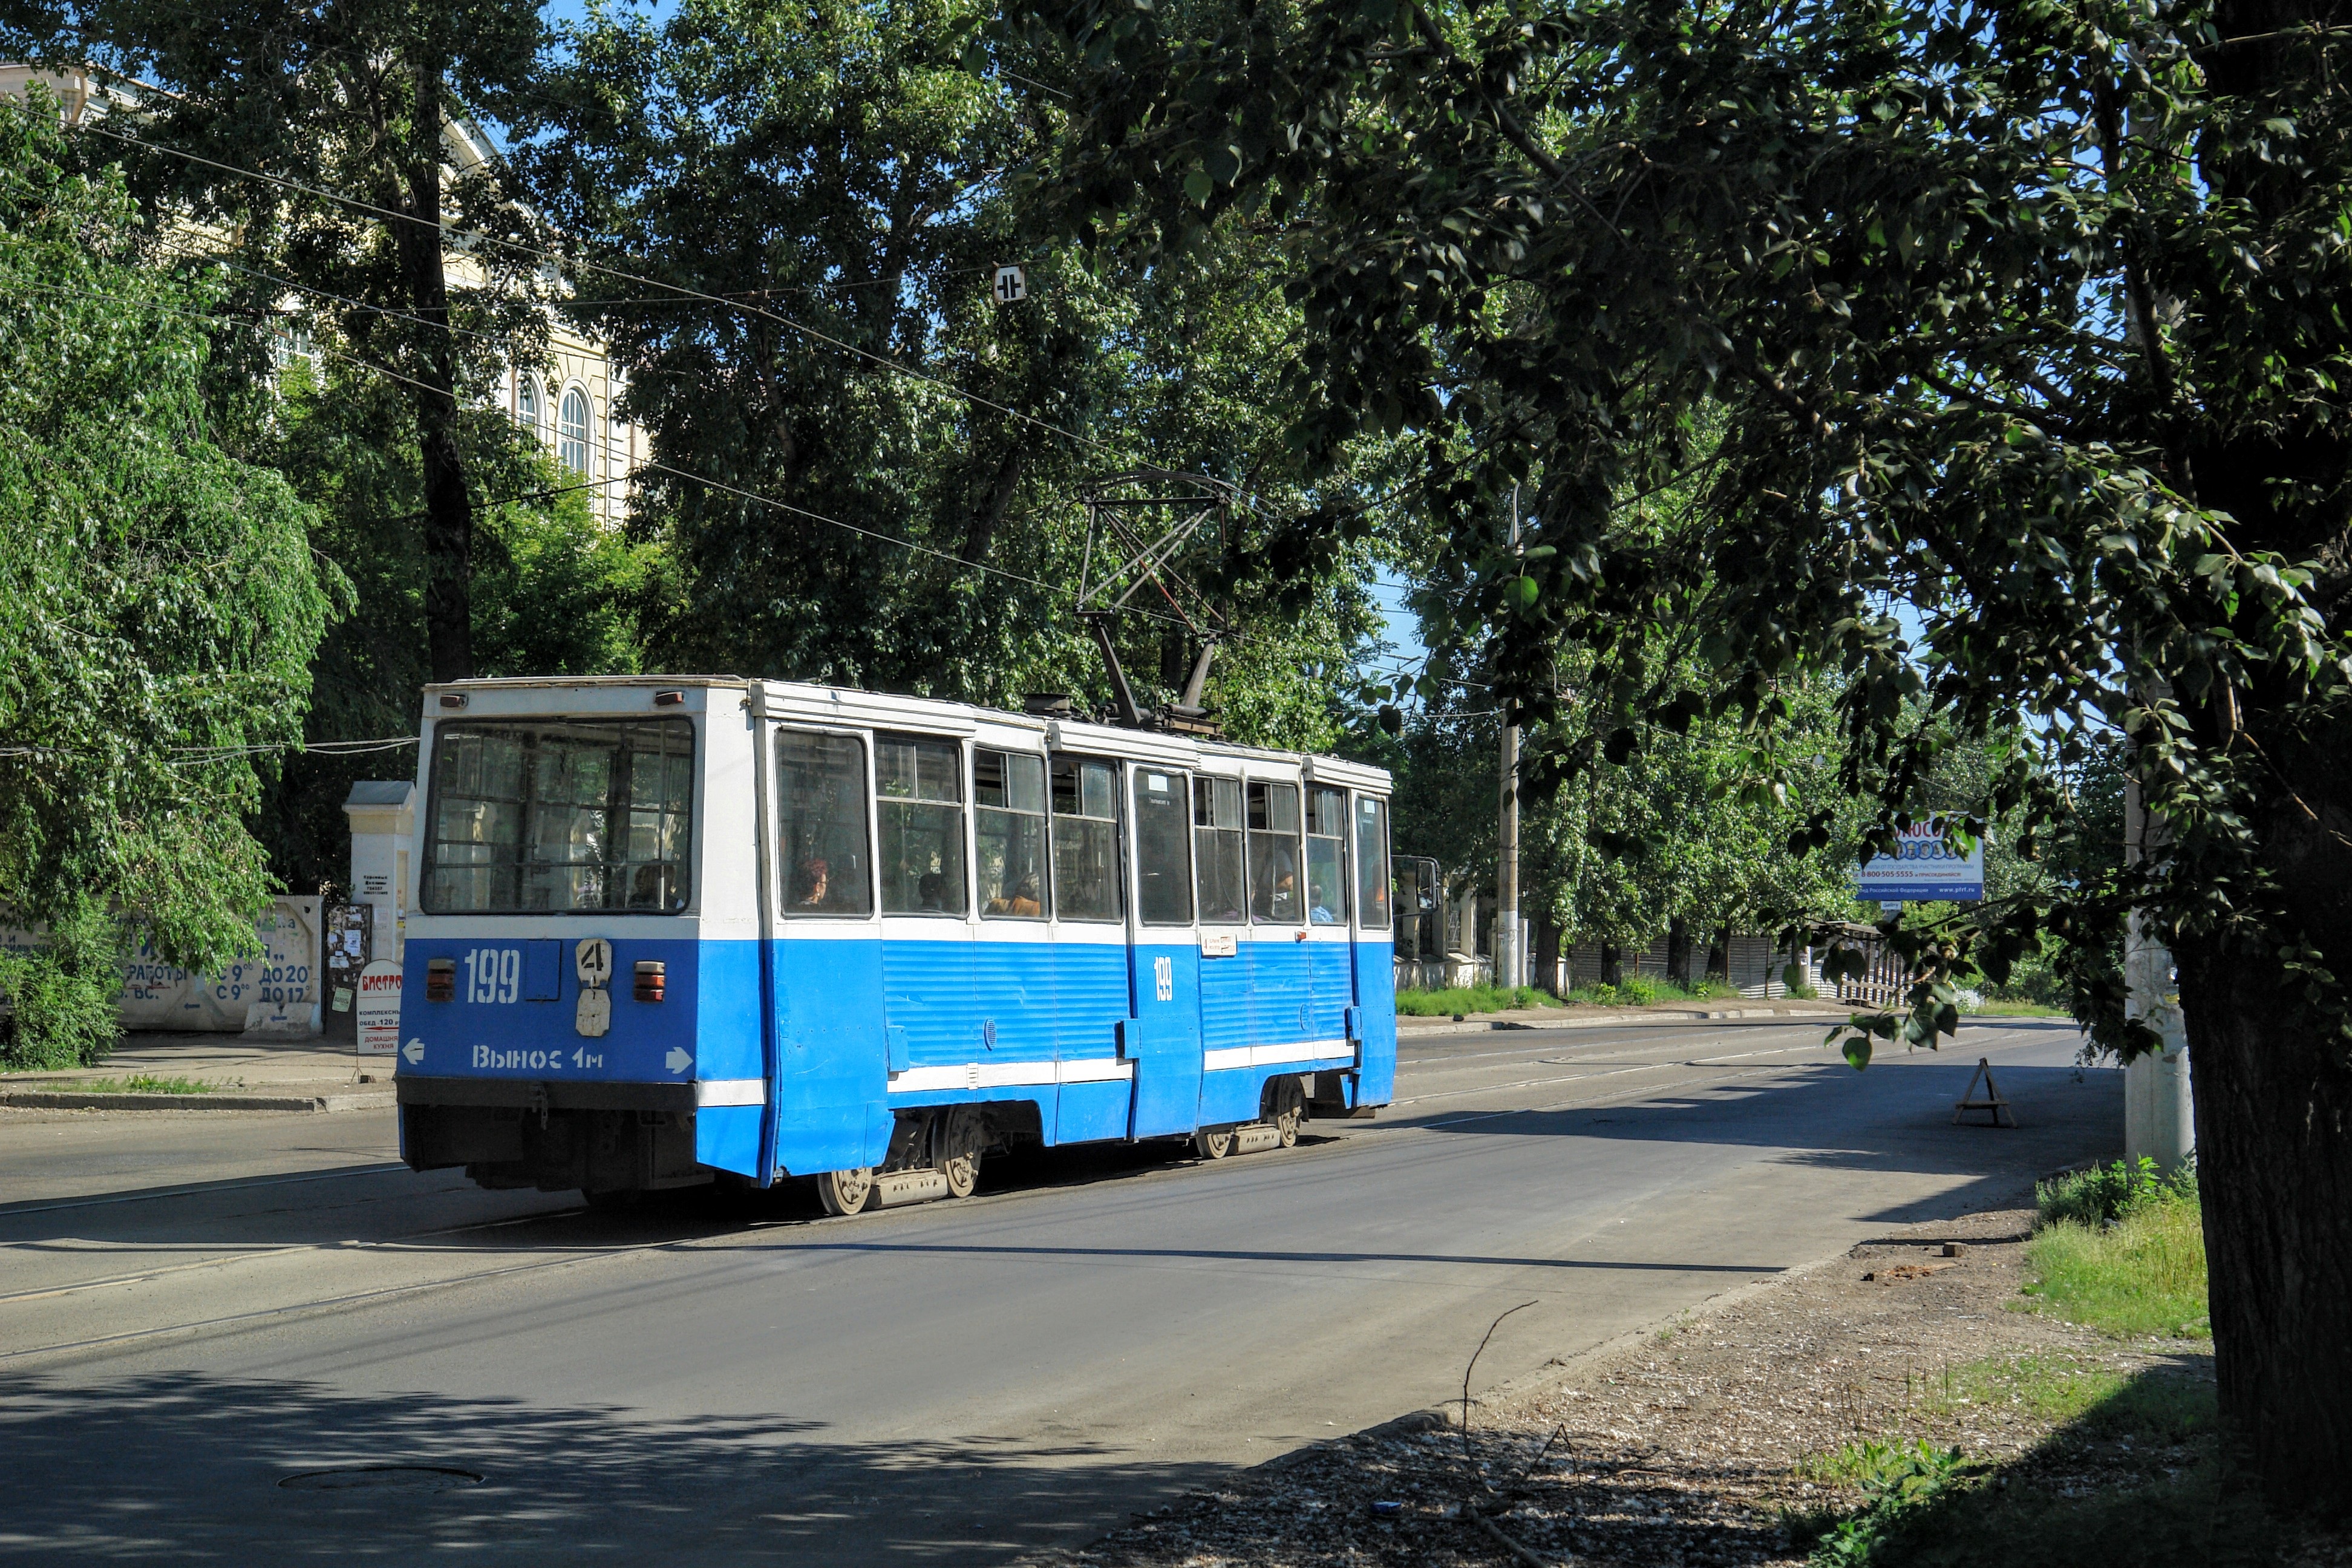
tram, transport, vehicle, public transport, bus, public, russia, gleise, rail traffic, novosibirsk, land vehicle, rolling stock, metropolitan area